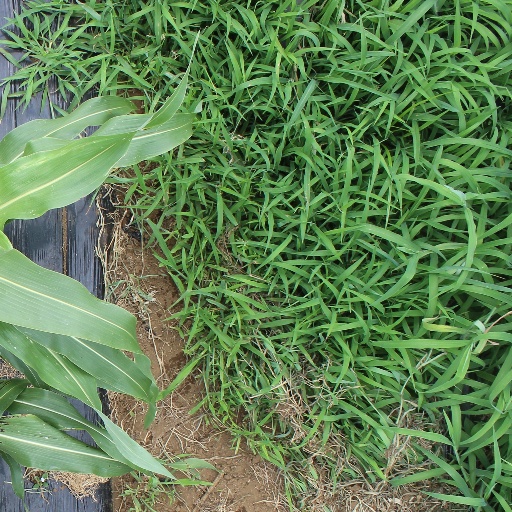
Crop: sorghum